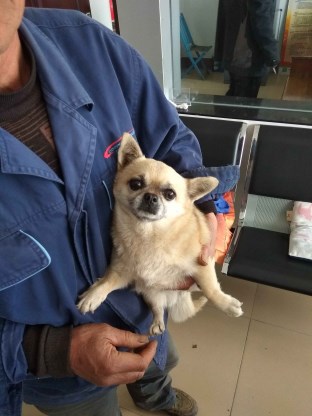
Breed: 3336-n000121-chinese_rural_dog